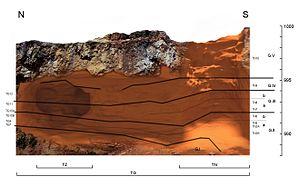
Stratigraphie de Galeria
Galería, ou Trinchera Galería, est un aven qui s'est rempli entre il y a 350 000 et un peu moins de 200 000 ans, et qui a livré de nombreux outils paléolithiques. Cette profusion d'artéfacts en pierre dans les différentes zones de la grotte, apportés à la lumière du puits pour dépecer du gibier pris au piège, nous renseigne sur l'évolution technologique acheuléenne de la région sur cette période. Situé dans la sierra d'Atapuerca, près de Burgos en Espagne, Galería est le premier site fouillé de la Trinchera del Ferrocarril. Au contraire des autres sites voisins, on y a trouvé très peu de fossiles humains : un fragment de mandibule en 1976 dont on ignore la strate d'origine, et un fragment de crâne avec fontanelle. Les campagnes de fouille se sont ensuite échelonnées de 1981 à 1996 puis de 2001 à 2010. Une dernière campagne a récemment repris pour terminer les fouilles des niveaux supérieurs. Comme le reste de la sierra d'Atapuerca, le site est classé au patrimoine mondial.